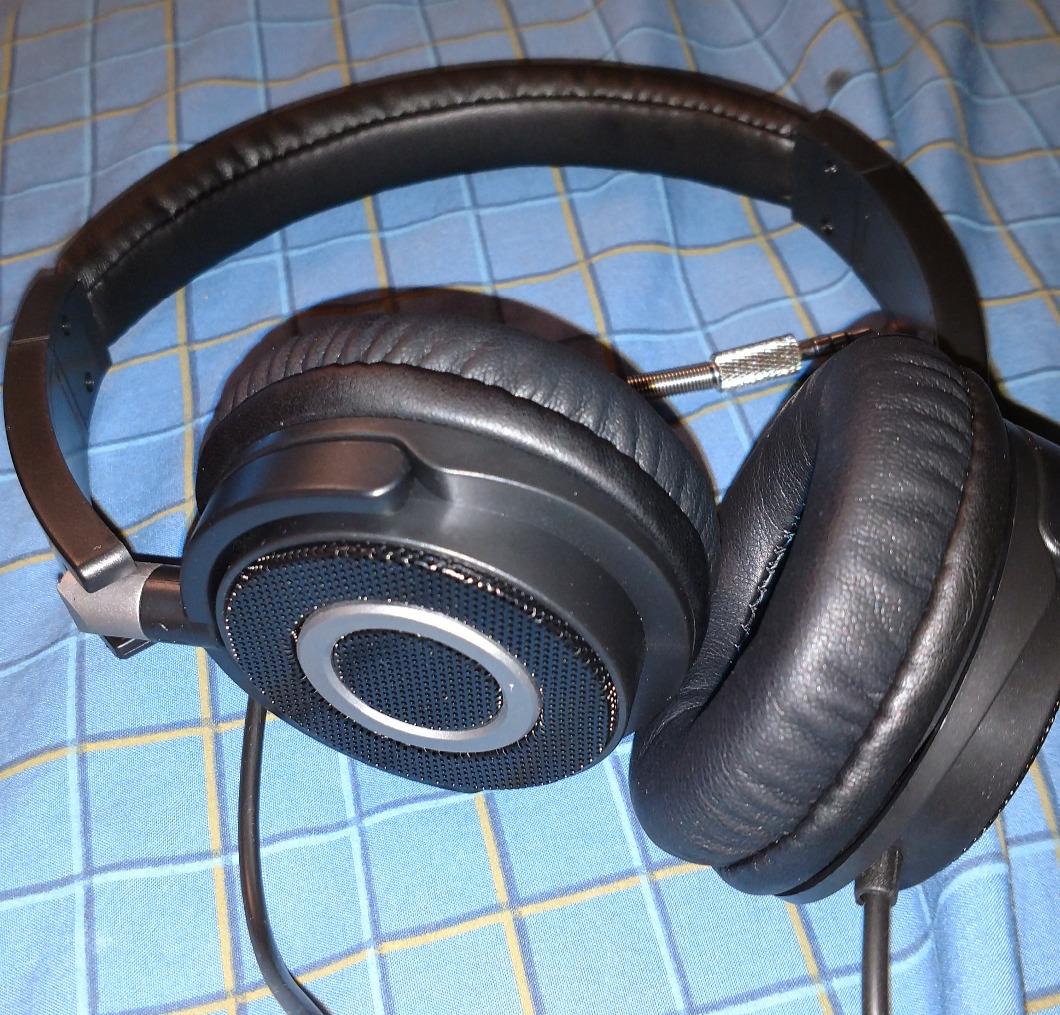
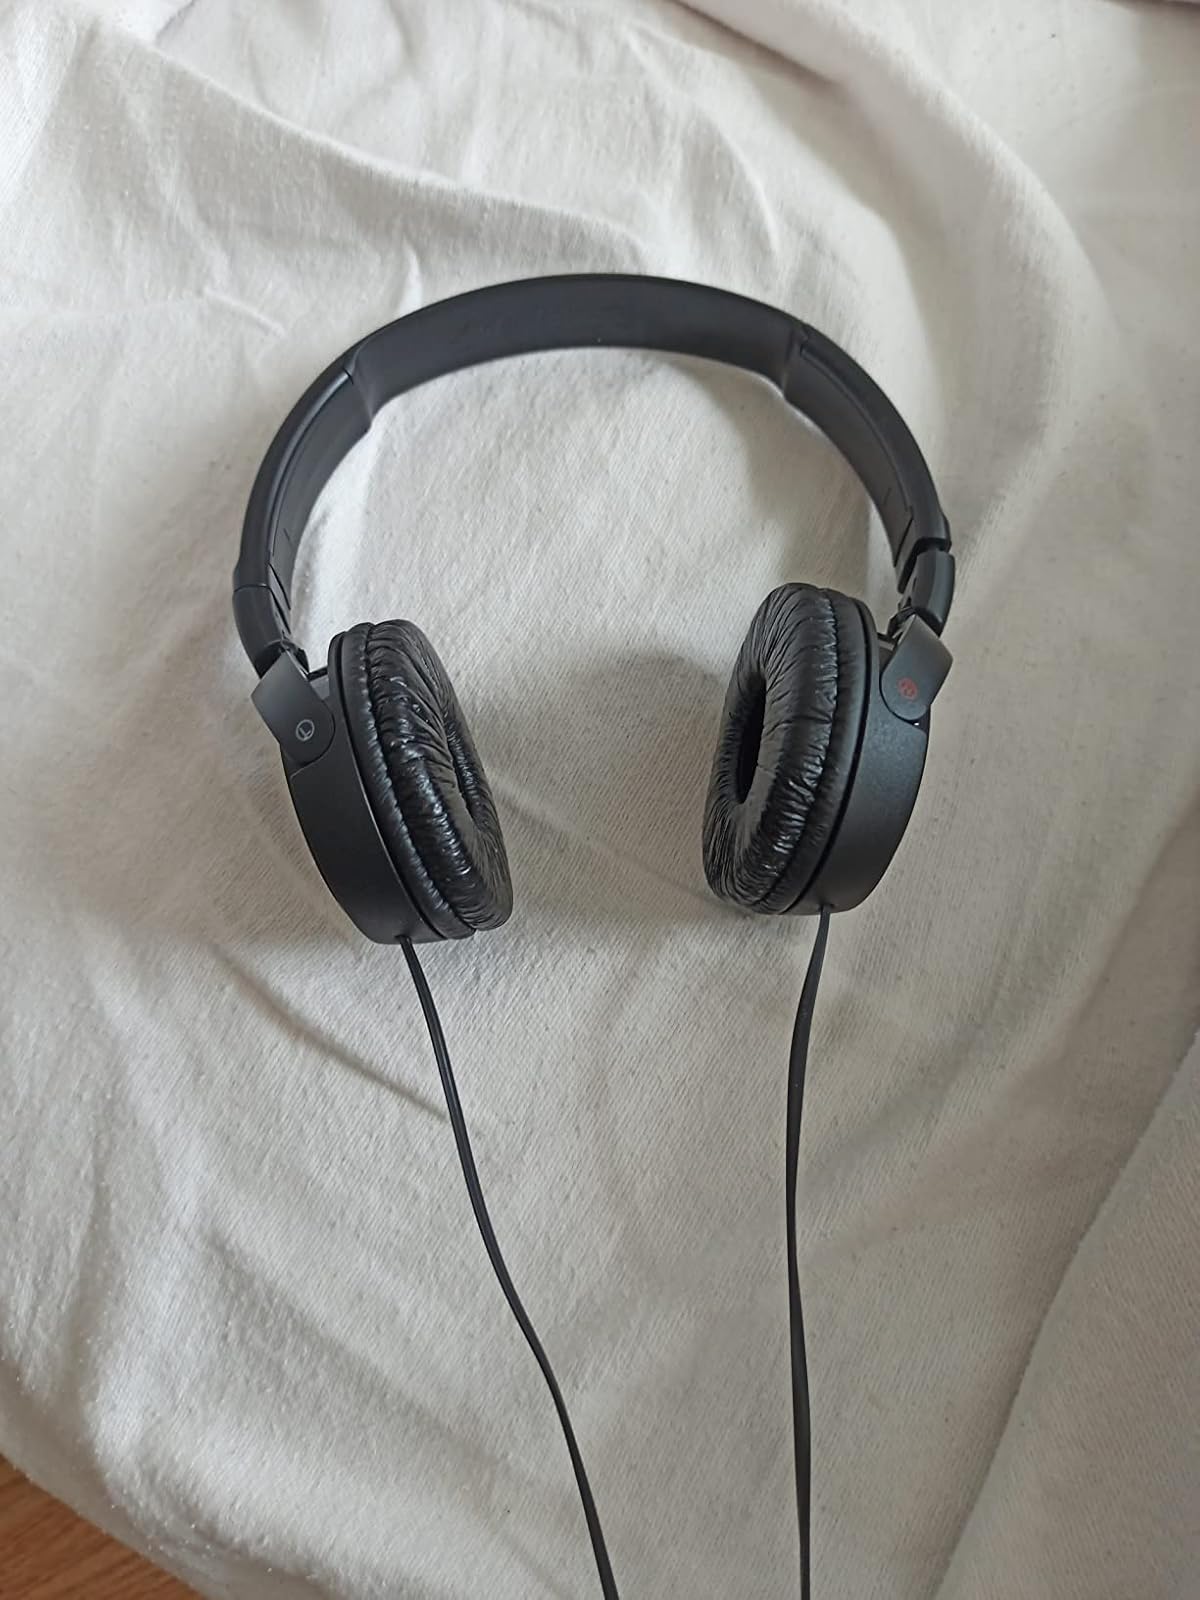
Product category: headphones
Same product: no